Kuching Civic Centre

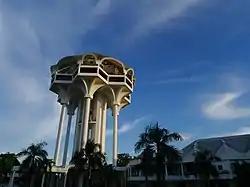

The Kuching Civic Centre ) is a major landmark in Kuching, Sarawak, Malaysia. The building was officially opened on 1 August 1988 by former chief minister Tun Pehin Sri Abdul Taib Mahmud.